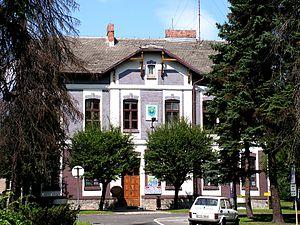
Brzeszcze est une ville du sud de la Pologne, située dans la voïvodie de Petite-Pologne